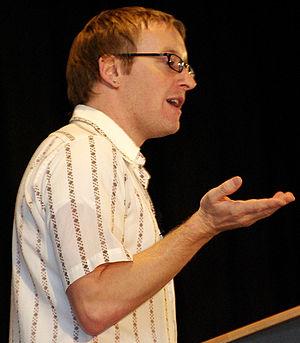
Randy Smith au Sommet International du jeu de Montréal en 2007.
Dark Project : La Guilde des voleurs est un jeu vidéo d'infiltration à la première personne développé par Looking Glass Studios et publié par Eidos Interactive en 1998. Le jeu se déroule dans un univers médiéval et steampunk dans lequel le joueur incarne Garrett, un voleur formé par une société secrète, opérant dans une métropole connue sous le nom de City. Il est le premier jeu d'infiltration sur PC à utiliser la lumière et les effets sonores comme des composantes à part entière du gameplay. Son utilisation d'une vue à la première personne combinée avec un système de jeu basé sur l'évitement des confrontations le mit en concurrence avec les jeux de tir à la première personne et lui vaut d'être désigné sous le terme « first-person sneaker » par ses développeurs. Le jeu combine une intelligence artificielle complexe avec des éléments de simulation afin de proposer un gameplay émergent.